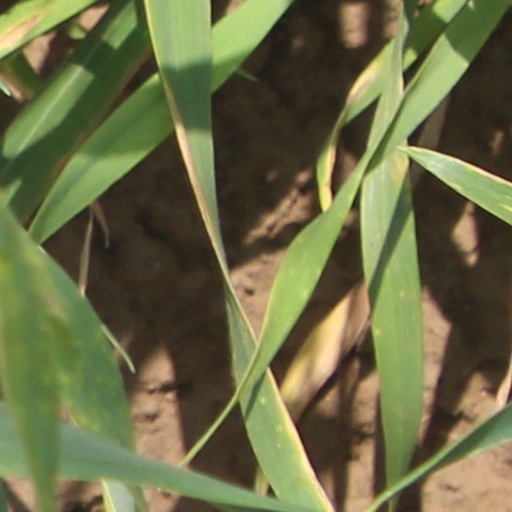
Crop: wheat